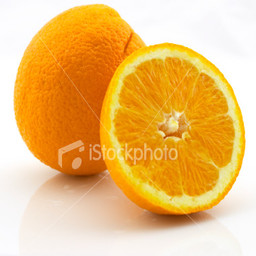
Label: Orange